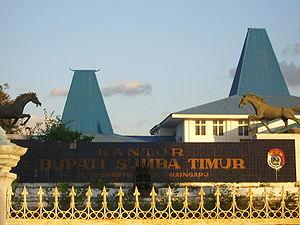
Sumba est une île indonésienne d'Asie du Sud-Est. Elle fait partie des petites îles de la Sonde et relève de la province des petites îles de la Sonde orientales. L'île borde la mer de Savu au nord et l'océan Indien au sud.